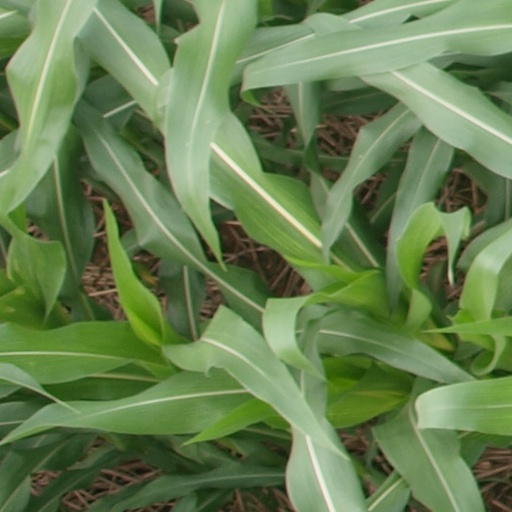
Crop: maize; corn